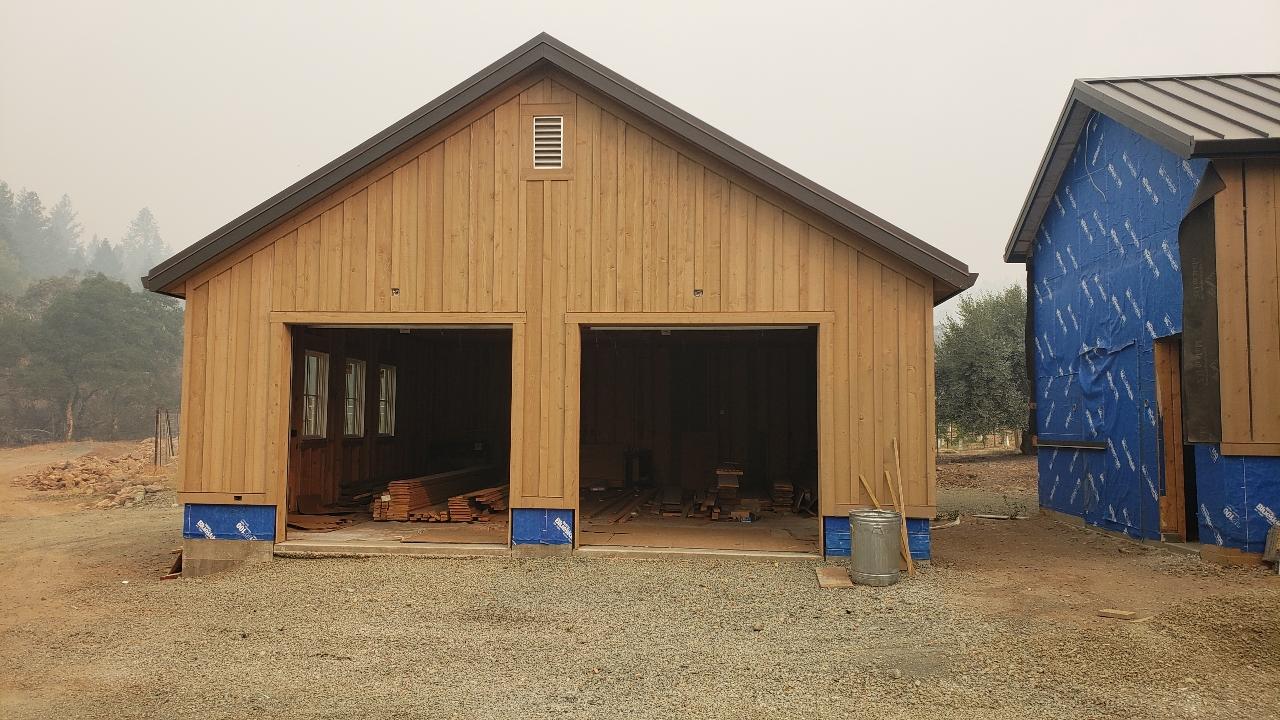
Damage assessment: no_damage